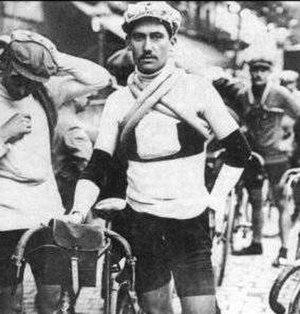
Ottavio Bottecchia, né le 1ᵉʳ août 1894 à San Martino di Colle Umberto, une frazione de la commune de Colle Umberto, dans la province de Trévise et mort le 15 juin 1927 à Gemona del Friuli, est un cycliste italien.